Sepanggar

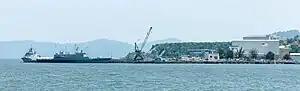
Royal Malaysian Navy base located in Sepanggar Bay.

Sepanggar is currently experiencing a surge in development due to the expansion of Kota Kinabalu. The recently completed Sepanggar Container Port Terminal has taken over all container handling operations from Kota Kinabalu Port. This port was built to complement and help ease the congestion currently experienced at Kota Kinabalu Port. Besides this, various completed and uncompleted projects for residential and commercial purposes have sprouted around Sepanggar; in line with the government's plan to turn Sepanggar into another urban centre or suburb, part of the greater metropolitan area of Kota Kinabalu.